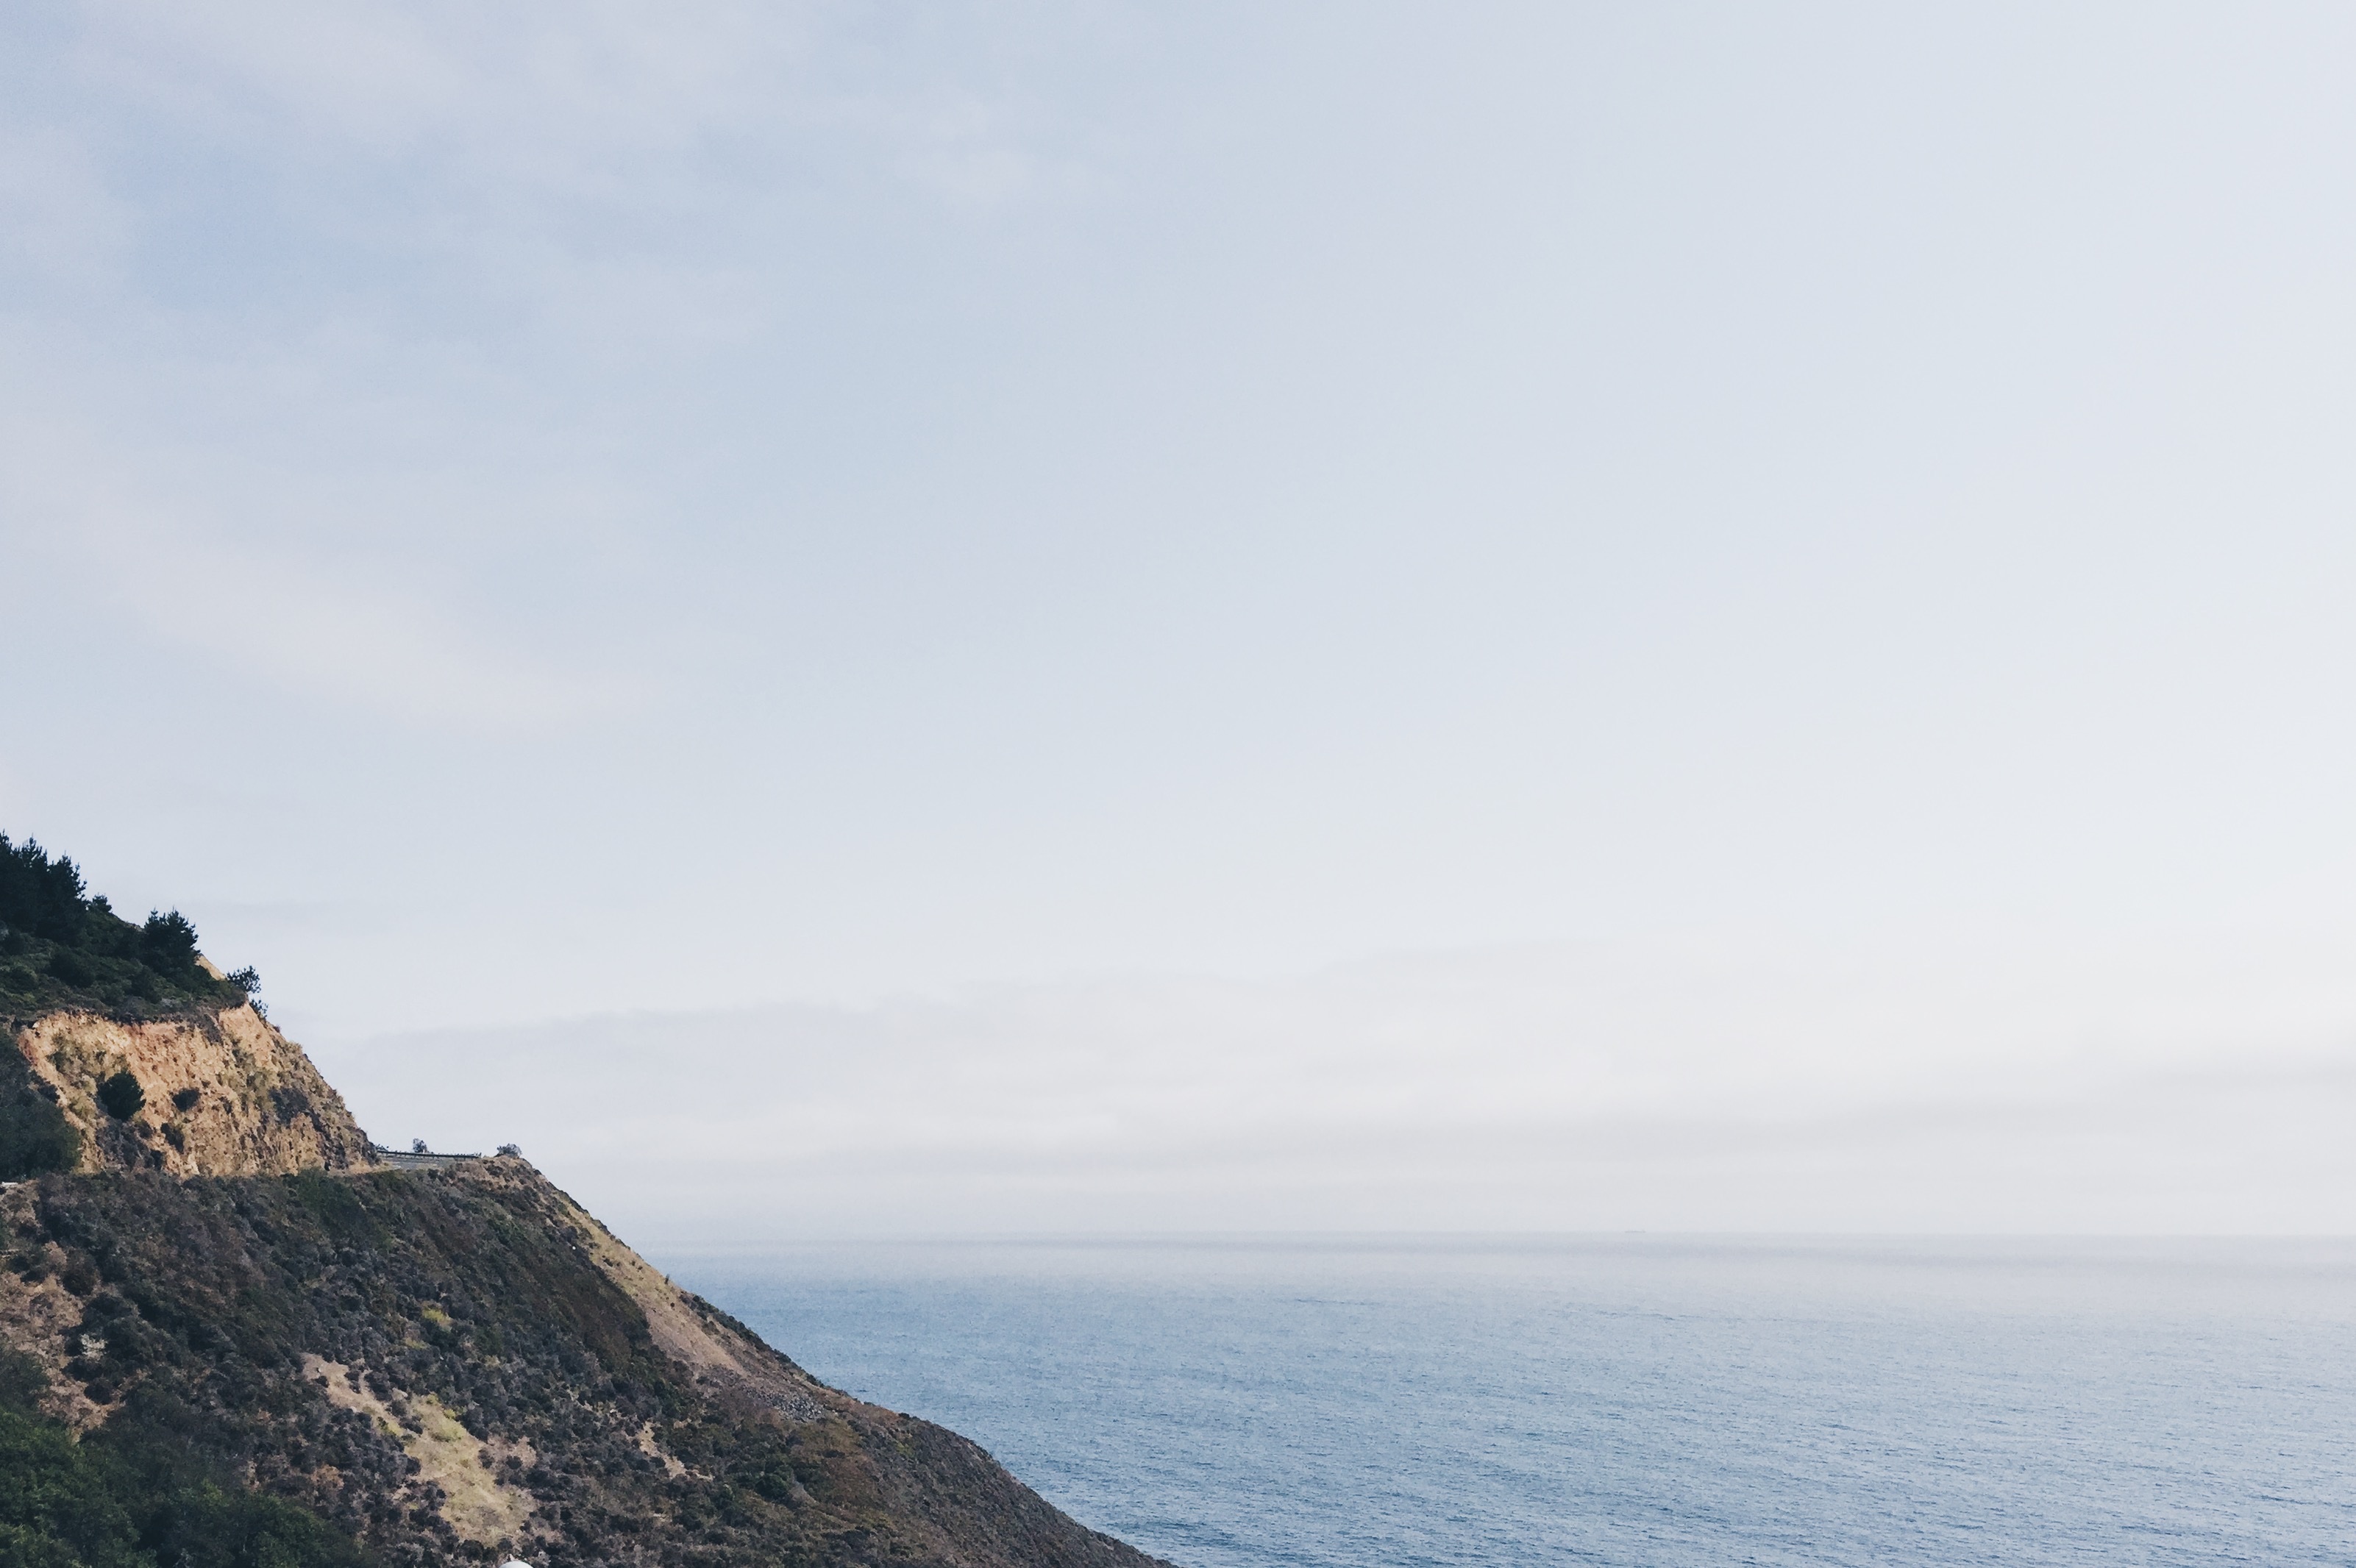
beach, sea, coast, rock, ocean, horizon, mountain, cloud, sky, shore, cliff, tower, bay, terrain, body of water, cape, landform